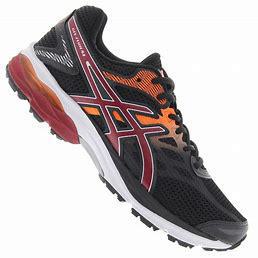
Brand: Asics
Model: Gel Flux 4